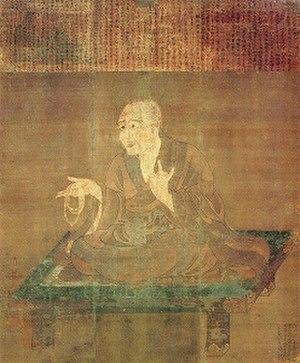
Le terme « trésor national » est utilisé au Japon depuis 1897 pour désigner les biens les plus précieux du patrimoine culturel du Japon